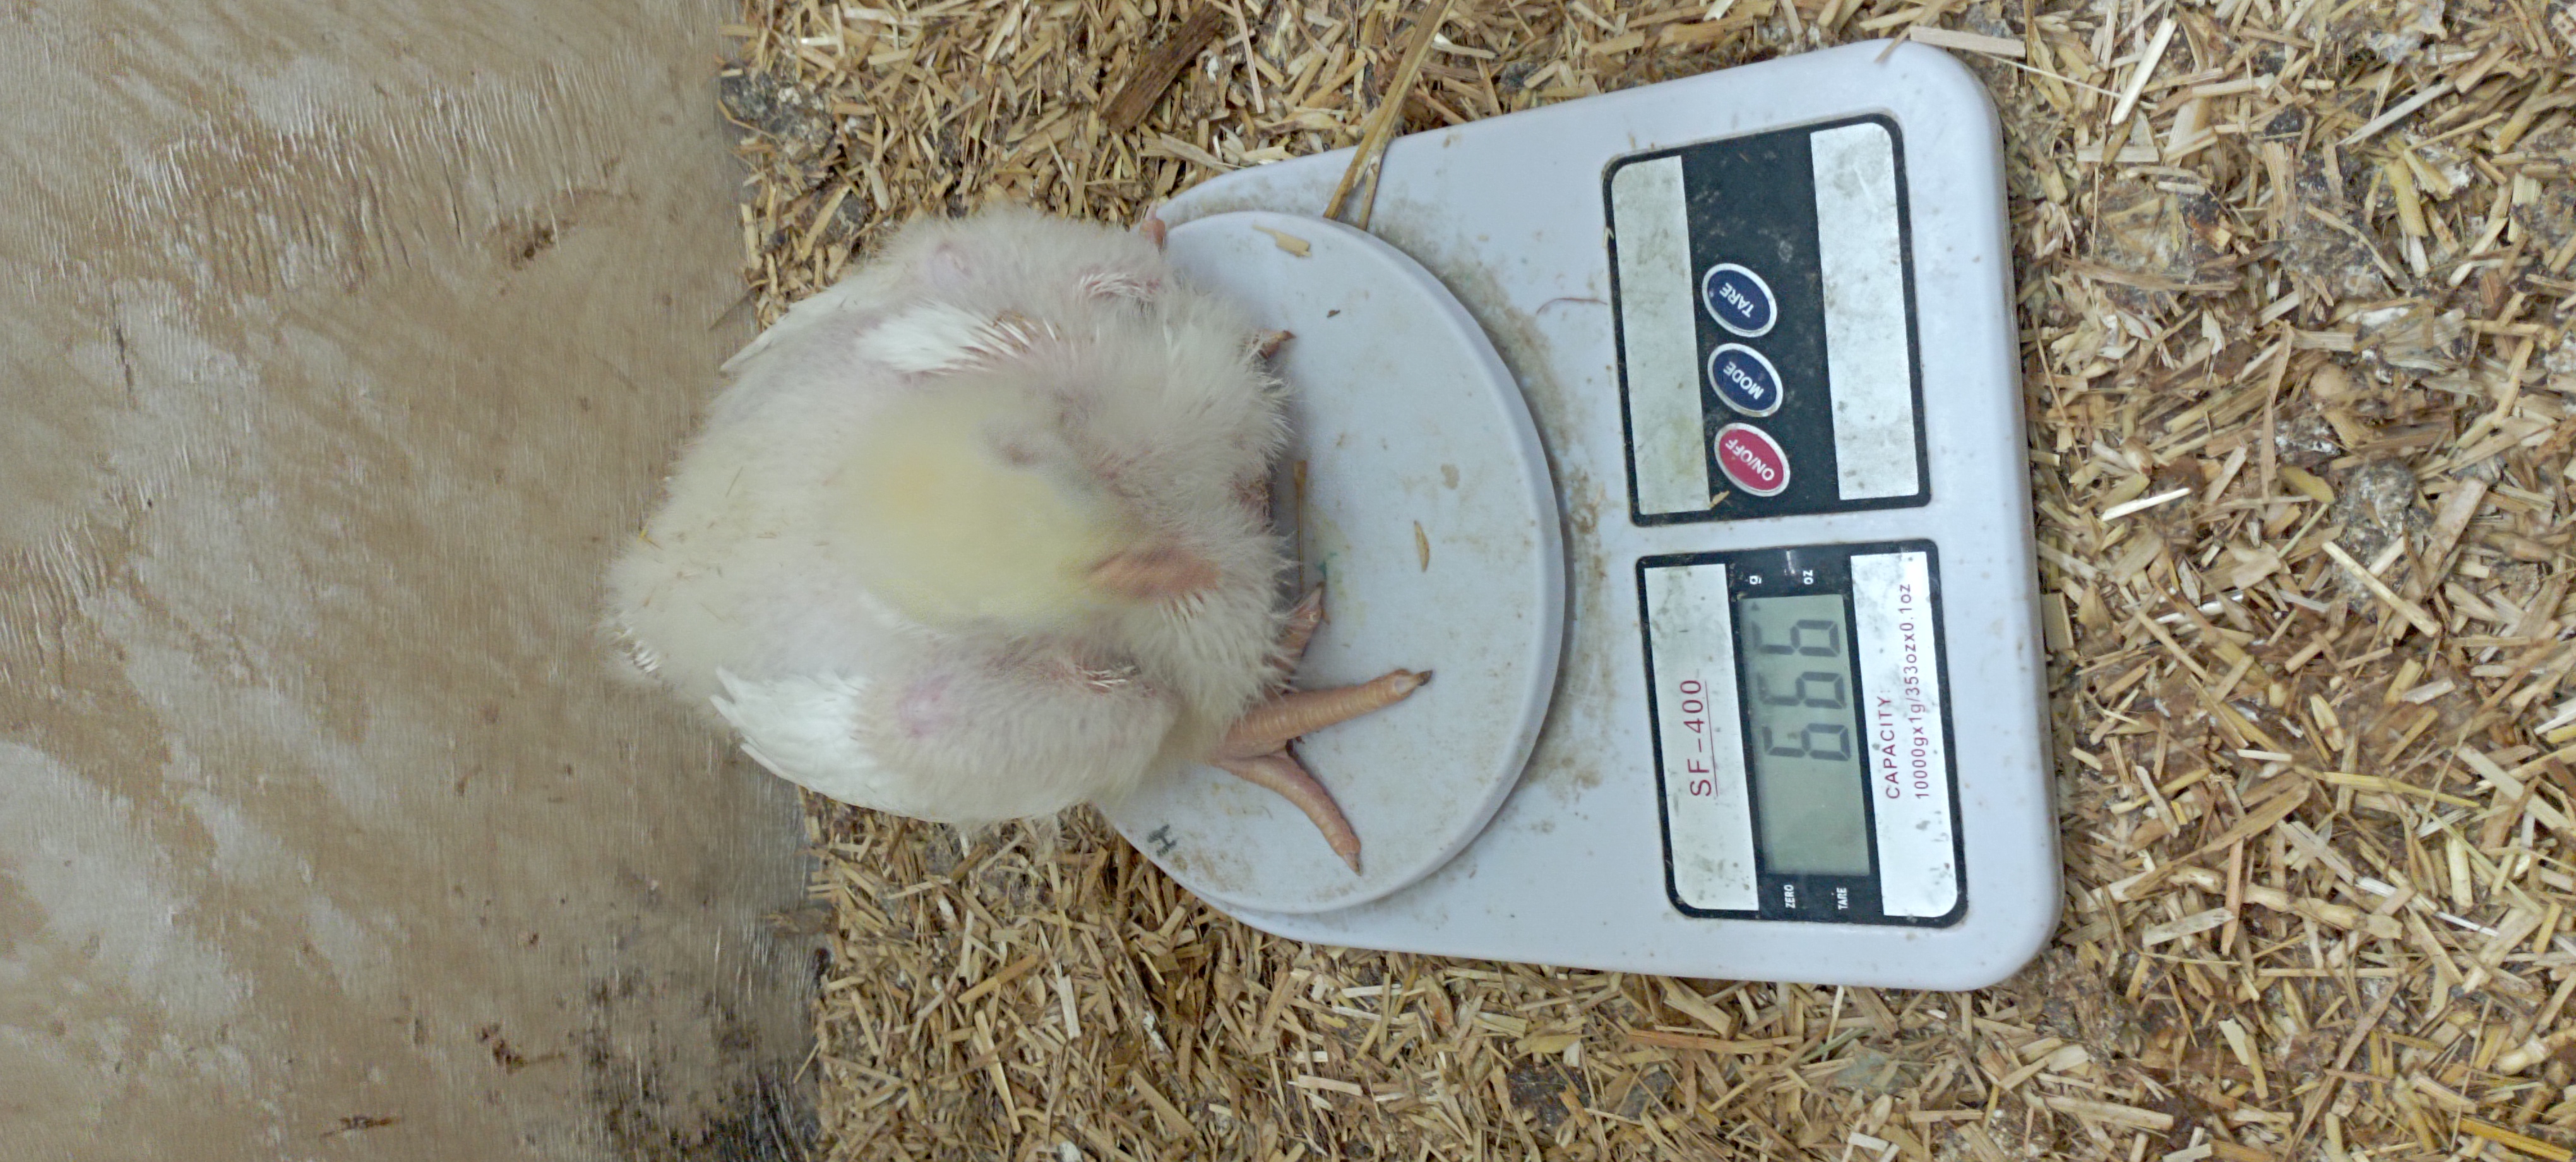
Weight: 668 g